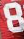
Number: 8